Samuel Warden House

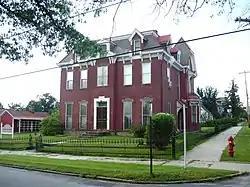
Warden House, August 2009

Samuel Warden House is a historic home located at Mount Pleasant, Westmoreland County, Pennsylvania. The house was built in 1886, and is a three-story, square brick dwelling in the Second Empire style, with Queen Anne and Eastlake style details. It has a mansard roof clad in octagonal, fishscale slate with dormer windows.